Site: brandenburg
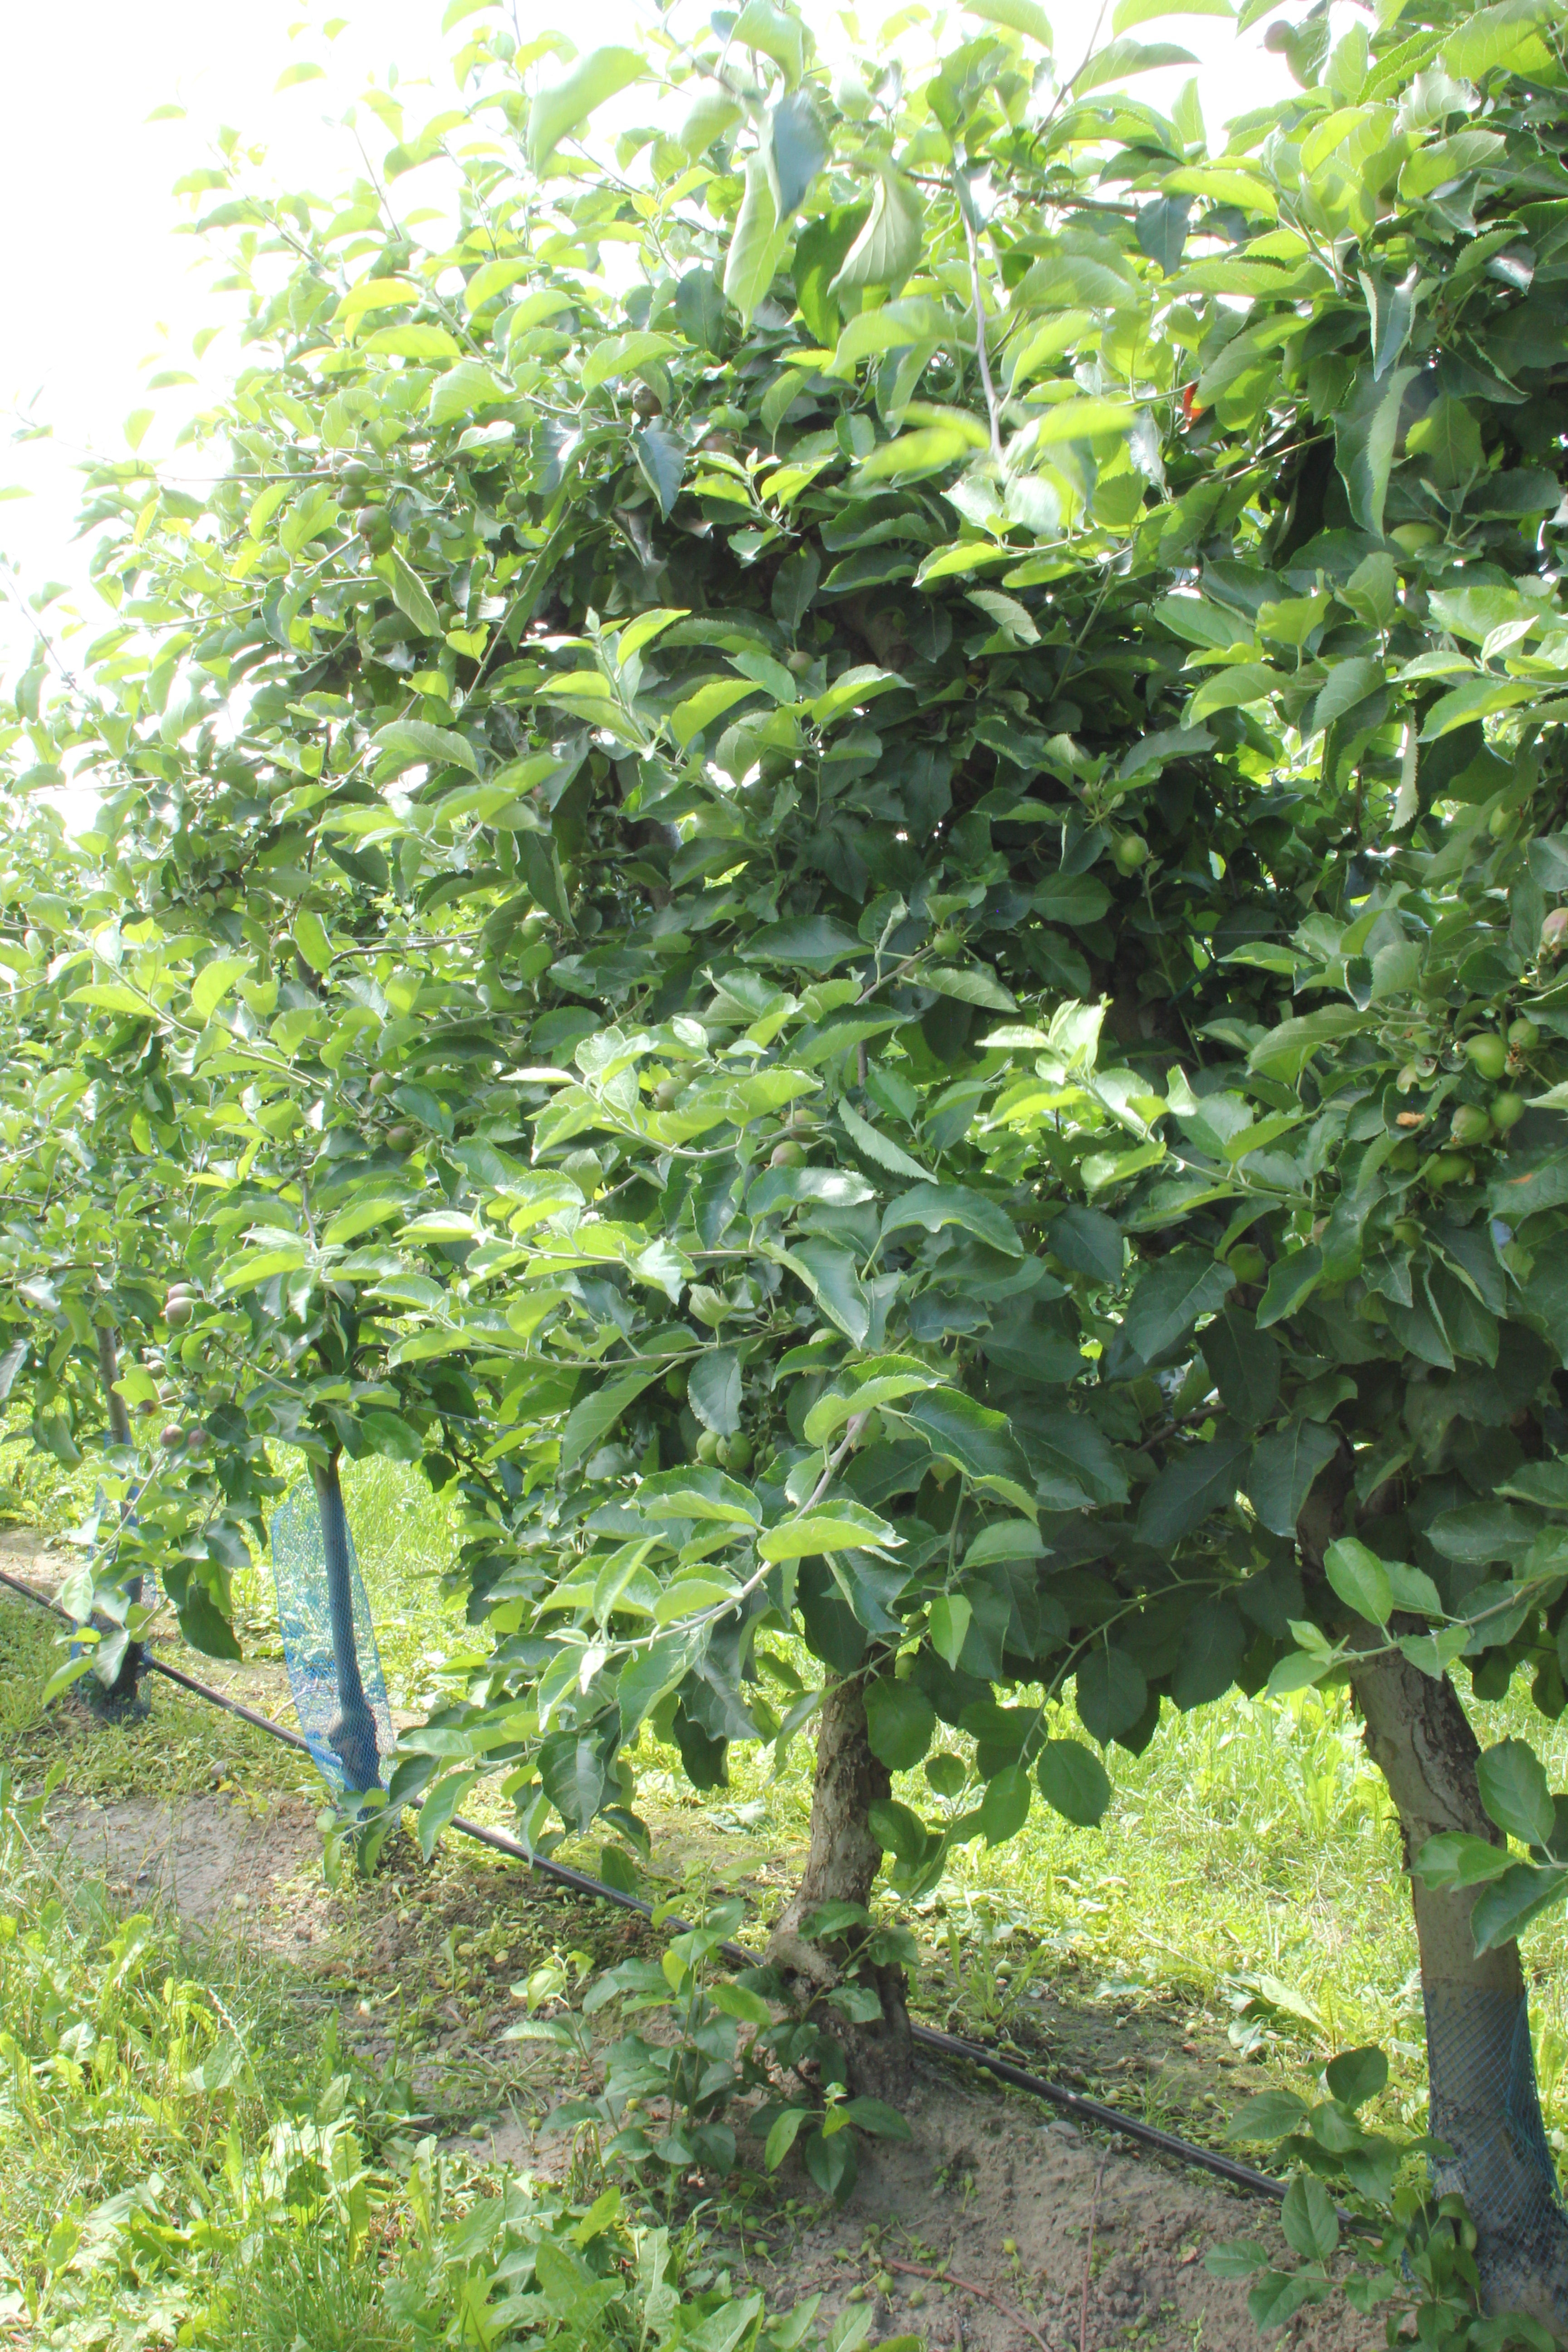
Growth stage (BBCH 73): Development of fruit